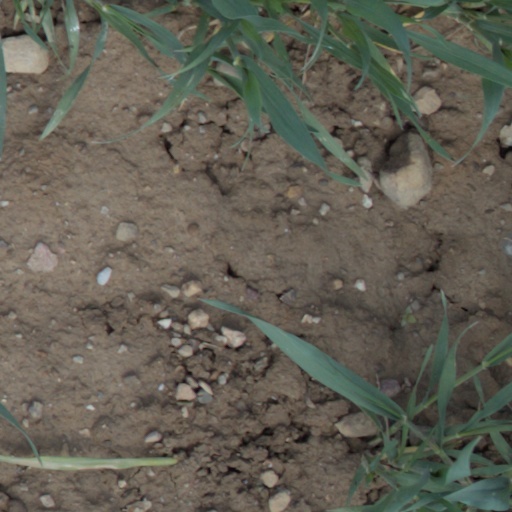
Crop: wheat